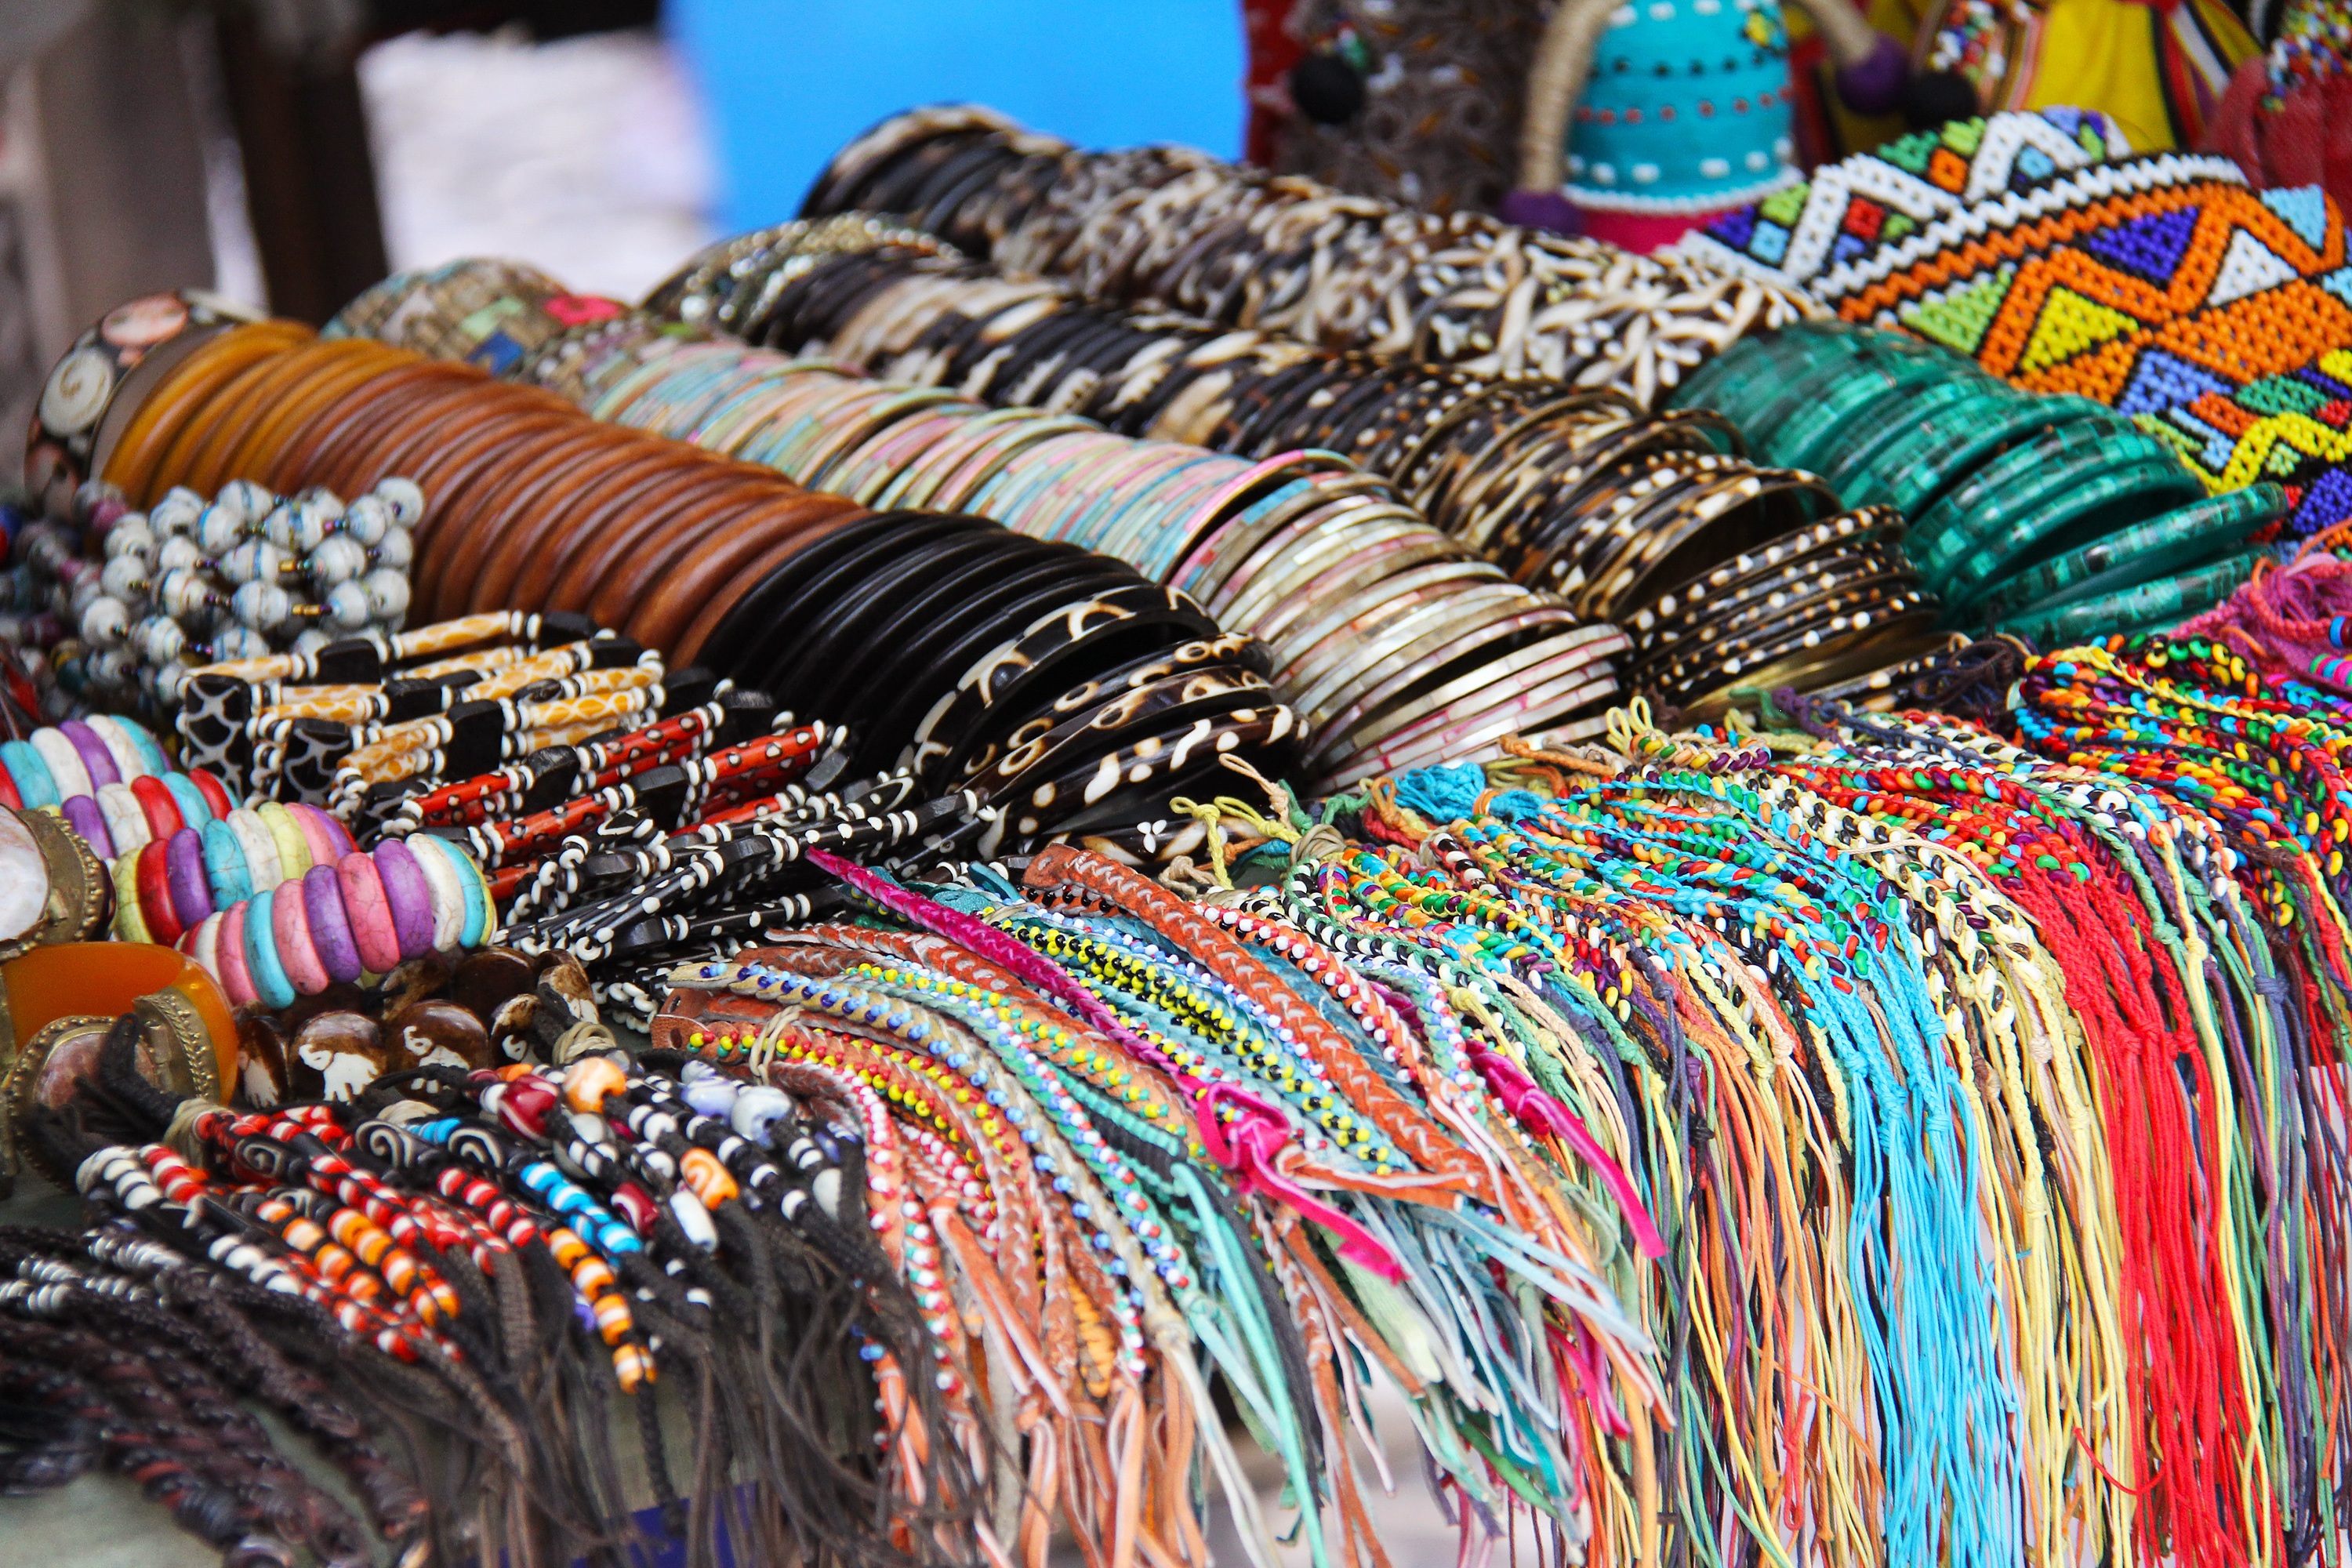
travel, color, bazaar, market, public space, thread, textile, art, crafts, souvenir, tribal, african, south africa, cape town, fashion accessory